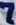
Number: 7